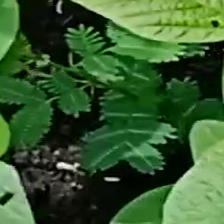
Weed species: Dwarf_cassia_(Chamaecrista pumila)